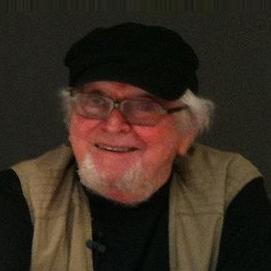
Age: 84